The Infidel (1922 film)

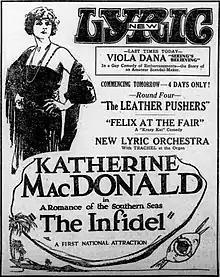
Newspaper ad

The Infidel is a 1922 American silent drama film written and directed by James Young and featuring Katherine MacDonald, Robert Ellis, Joseph Dowling and Boris Karloff. Young wrote the screenplay based on a story by Charles A. Logue. The film is considered to be lost. The film's tagline was "Man-Bait! Sent out, willingly, to a Pacific Paradise where the world forgets. Sent there to wreck a two-fisted, fighting gentleman with her faithlessness... And instead wrecking her own heart with her own love." (Print Ad in the Flushing Daily Times, ((Flushing, NY)) 30 December 1922).